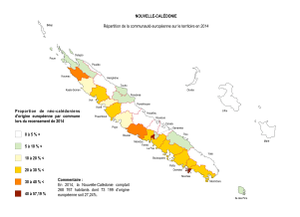
Répartition de la communauté européenne sur le territoire de Nouvelle-Calédonie tel qu'issu des données du recensement de 2014.
La Nouvelle-Calédonie est une collectivité française composée d'un ensemble d'îles et d'archipels d'Océanie, situés en mer de Corail et dans l'océan Pacifique Sud. L'île principale est la Grande Terre, longue de 400 km et comptant 64 km en sa plus grande largeur.
Le référendum de 2018 sur l'indépendance de la Nouvelle-Calédonie est un référendum d'autodétermination organisé le 4 novembre 2018 dans le cadre de l'accord de Nouméa. Il s'agit du second référendum sur l'indépendance de la Nouvelle-Calédonie, après celui organisé en 1987.